Maggie Cheung

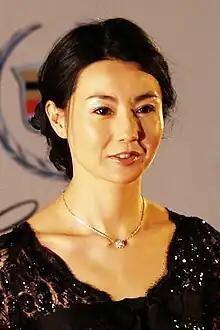
Cheung at the Shanghai International Film Festival, 2007

Maggie Cheung (Cheung Man-yuk; ; born 20 September 1964) is a Hong Kong actress. She is one of the most successful and internationally acclaimed actresses in Asia, renowned for her diverse and versatile performances as well as her natural acting skills. She has won numerous international acting awards, including the Best Actress Award at the Berlin International Film Festival for her performance in the film "Center Stage" (1991) and becoming the first Asian actress to win the Best Actress Award at the Cannes Film Festival for her outstanding performance in the film "Clean" (2004). In 2000, she starred in Wong Kar-wai's film "In the Mood for Love", which not only gained her worldwide fame but also received widespread acclaim. It is now regarded as a classic in Asian cinema and fashion. After winning the Best Actress award at the Cannes Film Festival in 2004, she put her acting career on hold and occasionally appears at fashion events and award ceremonies.